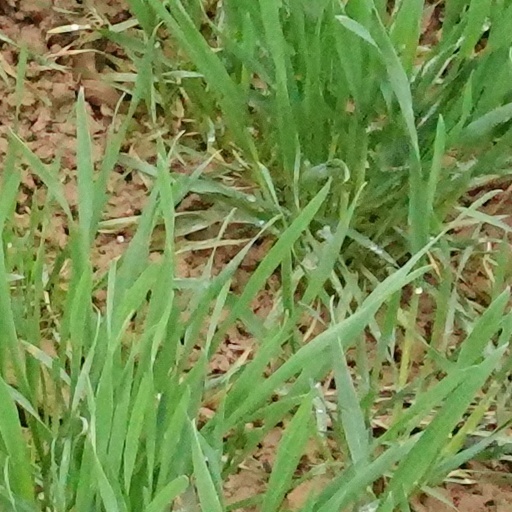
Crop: wheat